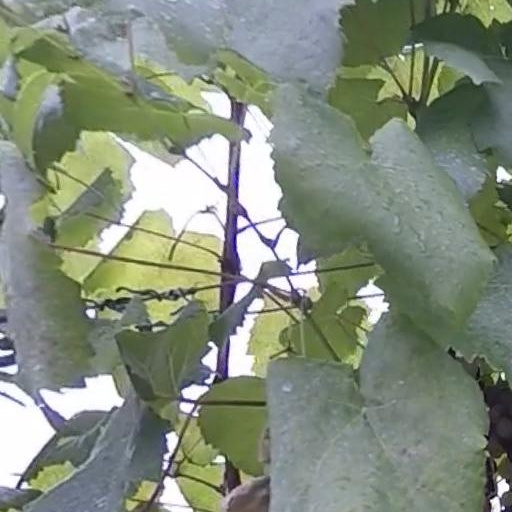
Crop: grape